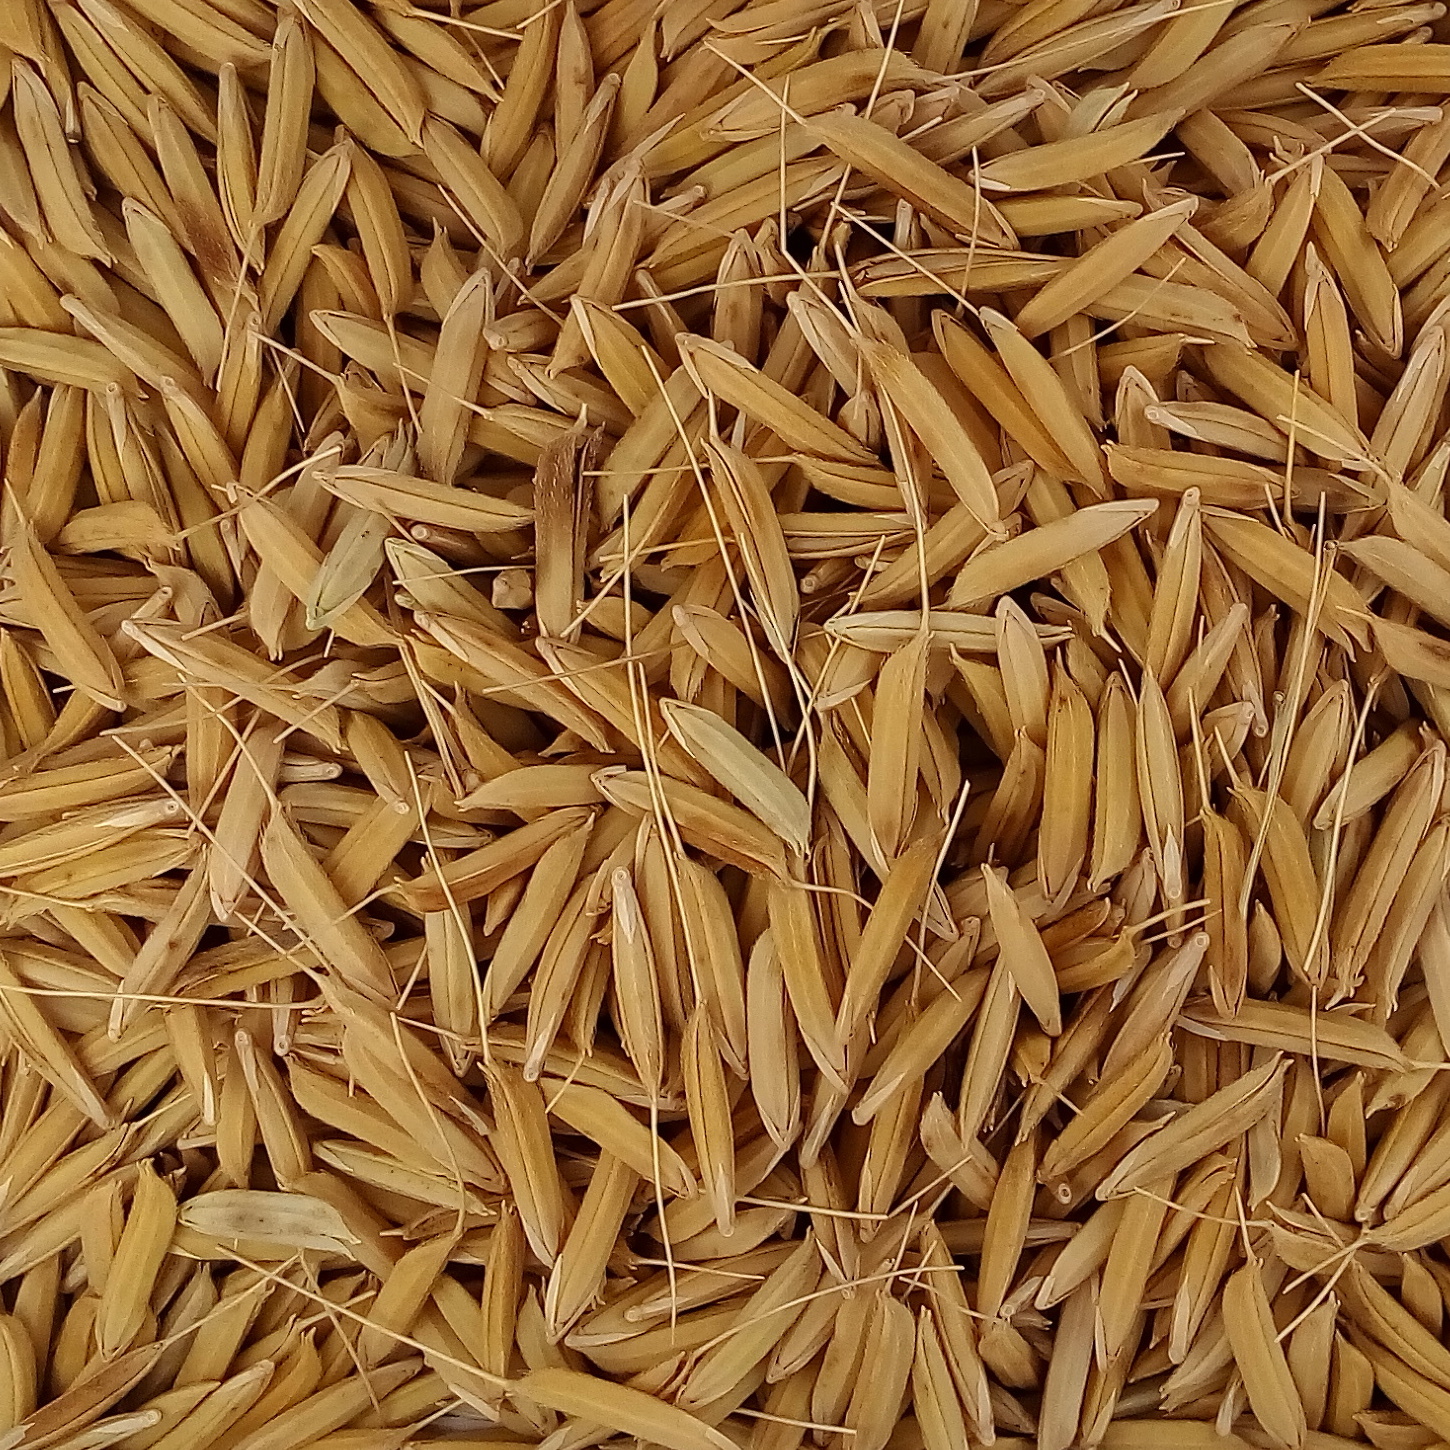
Rice seed variety: 1728